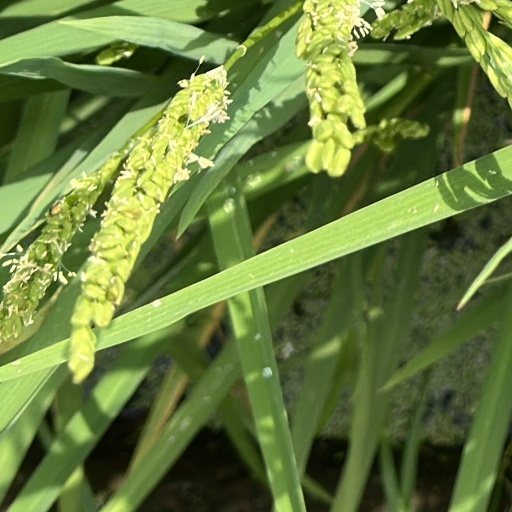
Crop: rice